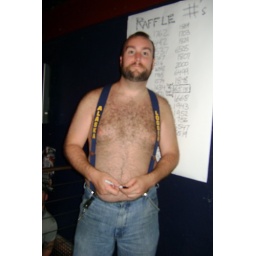
This furry beast was in charge of the door prizes!